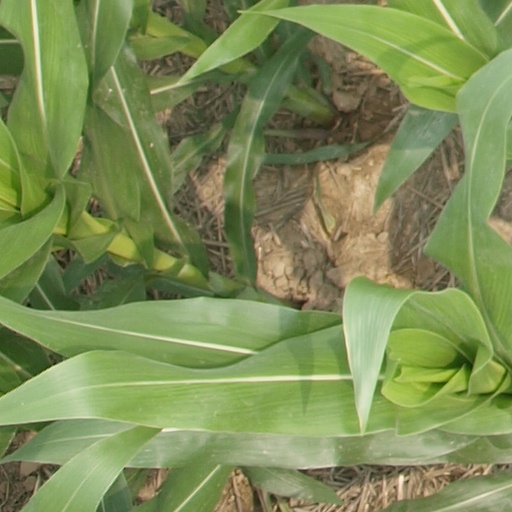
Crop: maize; corn